Deidesheim

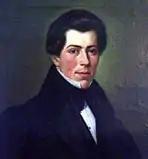
Ludwig Andreas Jordan

In the early 19th century in Deidesheim, an influential class of winery estate owners formed who always put forward the honorary mayor, even through to the Weimar Republic’s downfall, and were markedly overrepresented on town council. The actual structure of the town’s population at this time was not reflected on town council. After the First World War, the Bavarian Municipal Act of 1869 still applied at first and the 23-member council elected in 1914 stood unchanged. The last mayor, Ludwig Bassermann-Jordan, had been killed in the war after volunteering for service, and his deputy, Karl Kimich, was elected in his stead. At the next municipal election, though, he did not seek another term.